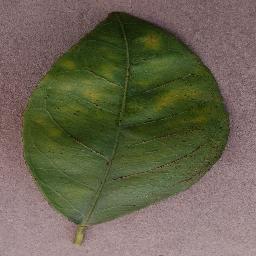
Label: Orange___Haunglongbing_(Citrus_greening)